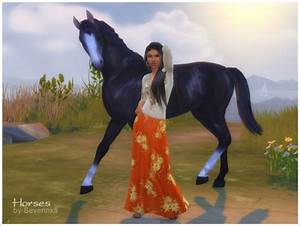
Label: cavallo